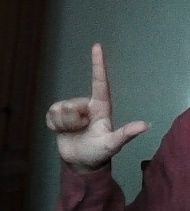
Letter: laam